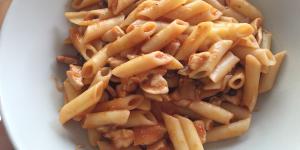
macarrones con pollo faciles y deliciosos